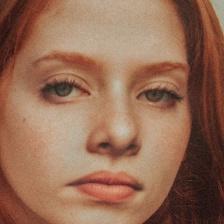
Label: faces